Plzeň-South District

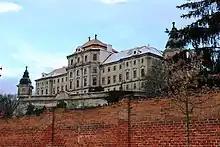
Chotěšov Abbey

The most important monuments in the district, protected as national cultural monuments, are: